USNS Powhatan

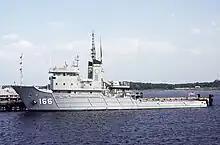
USNS "Powhatan" in 1983

The ship was expected to have global range in order to support the U.S. fleet across oceans. Her tankage is consequently large. She can carry of Diesel oil, of lube oil, and of drinking water.